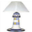
Label: lamp